Self-Transcendence 6- & 10-day Race

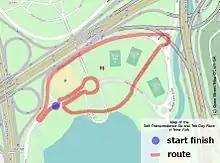
Map

The Self-Transcendence 6- & 10-day Race are two concurrent multiday running events, held in Flushing Meadows–Corona Park, a large public park in the borough of Queens in New York City. The course is one mile (1.6 km) long. They are held annually in April and organized by the Sri Chinmoy Marathon Team.